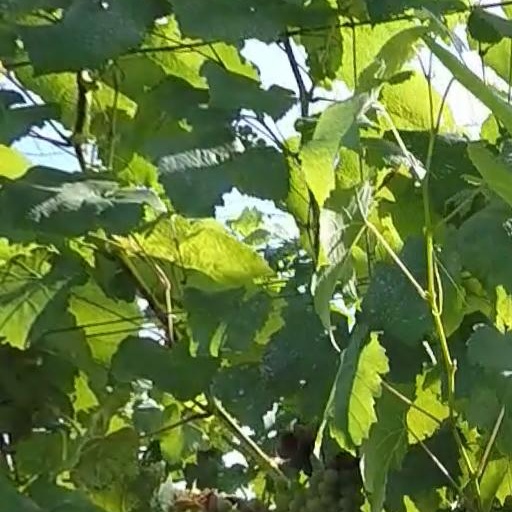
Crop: grape